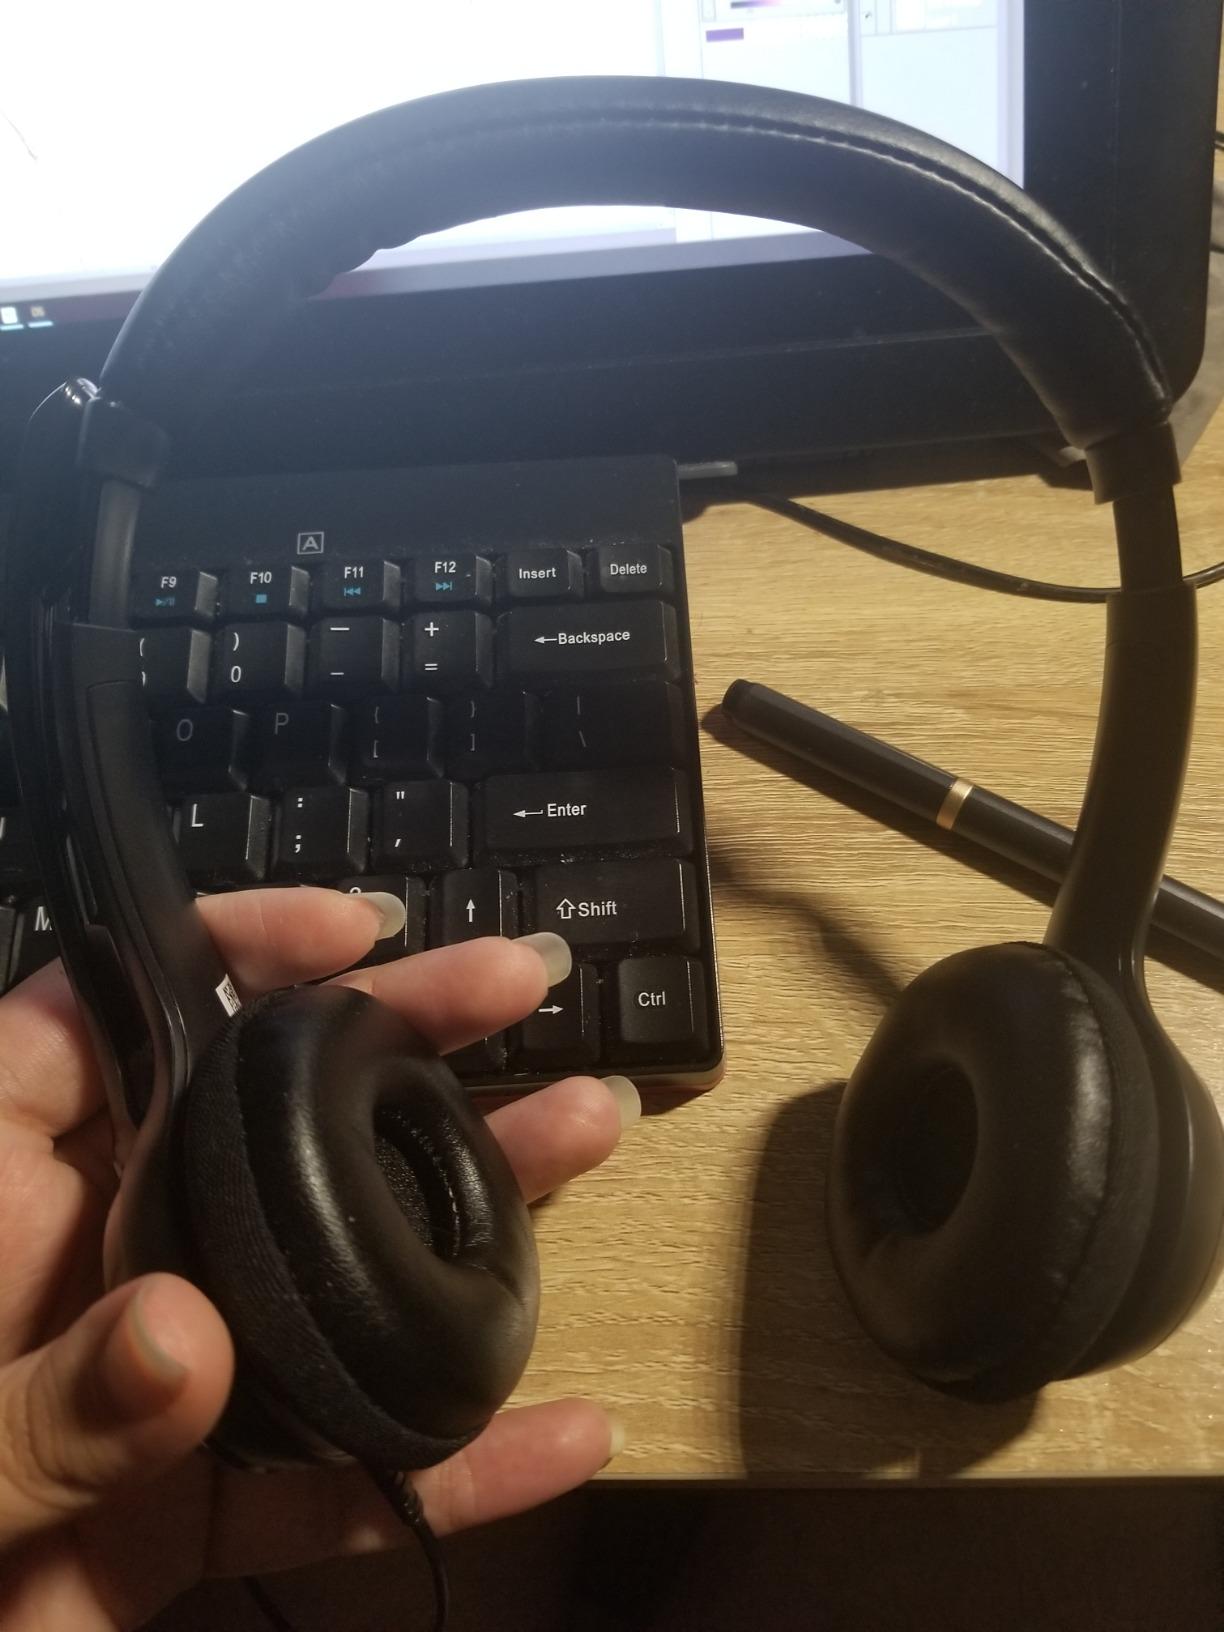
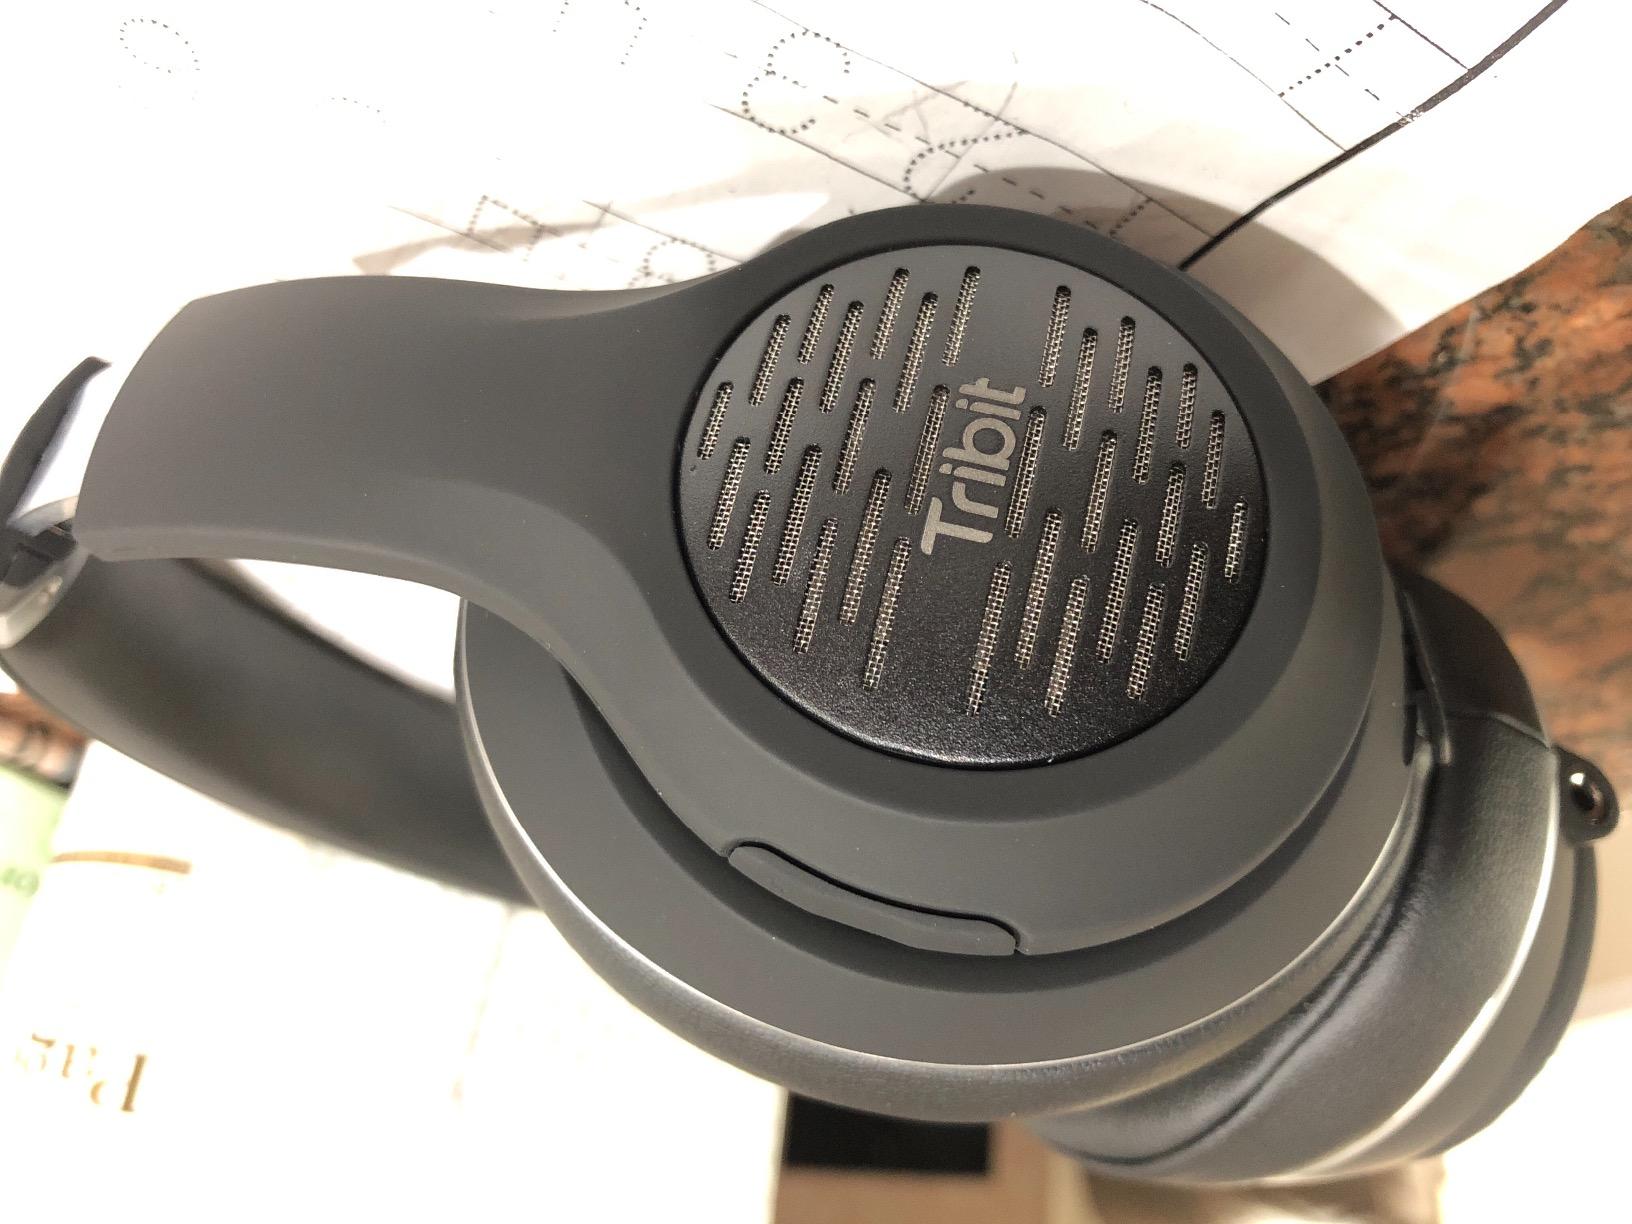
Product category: headphones
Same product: no